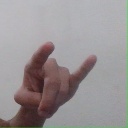
अक्षर: च